Karolina Kózka

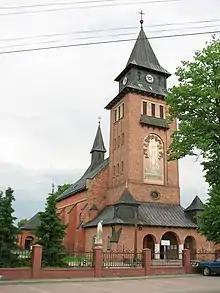
Holy Trinity Church, Zabawa, resting place of Karolina Kózka

Kózka received her First Communion in 1907. She was confirmed on 18 May 1914. She is said to have had a particular devotion to the Mother of God evidenced by her custom to recite the rosary deep into the night. In 1914 with the outbreak of World War I Russian forces began occupying Polish towns and cities under Austrian rule and in mid-November entered Wał-Ruda. Tensions grew as stories swirled about soldiers looting and raping women which exacerbated fear in the area. At the start of the occupation a Russian soldier come to the Kózka farm but he left after he was offered a meal.